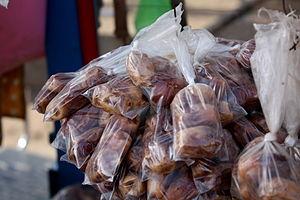
La datte est le fruit comestible du dattier, un cultivar populairement pris pour un arbre. C'est un fruit charnu, oblong, de 4 à 6 cm de long, contenant un « noyau » allongé, marqué d'un sillon longitudinal. C'est un fruit très énergétique.